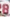
Number: 8